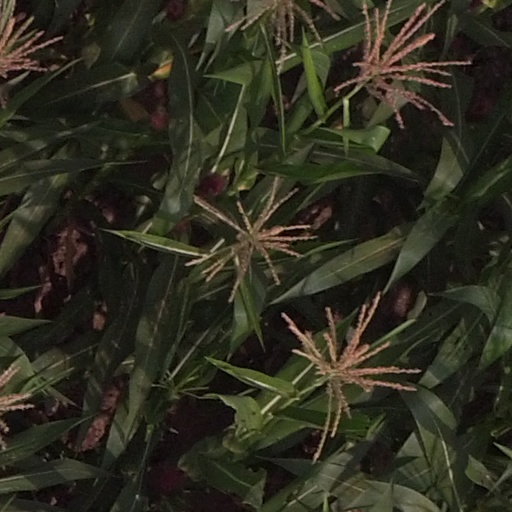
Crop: maize; corn